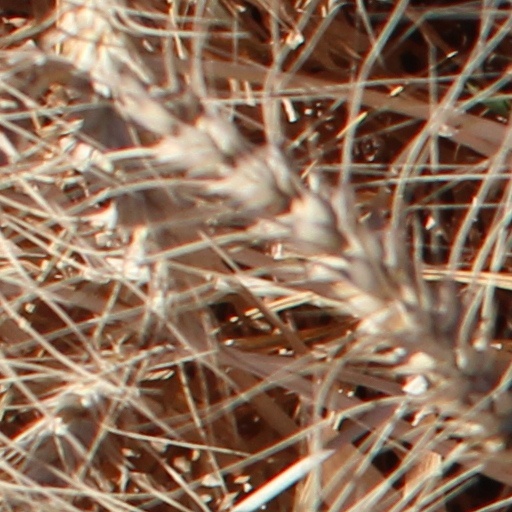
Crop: wheat